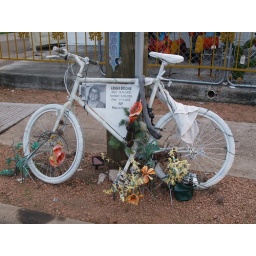
Houston Texas walking around the Old Montrose neighborhood down Westheimer street 2010 Building Streets Signs Vintage